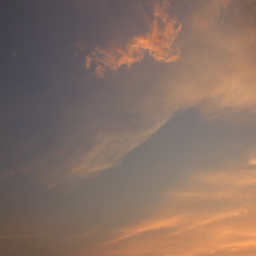
sunset warm colors on the veil clouds time - lapse